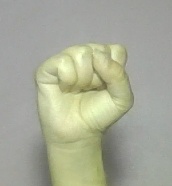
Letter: saad